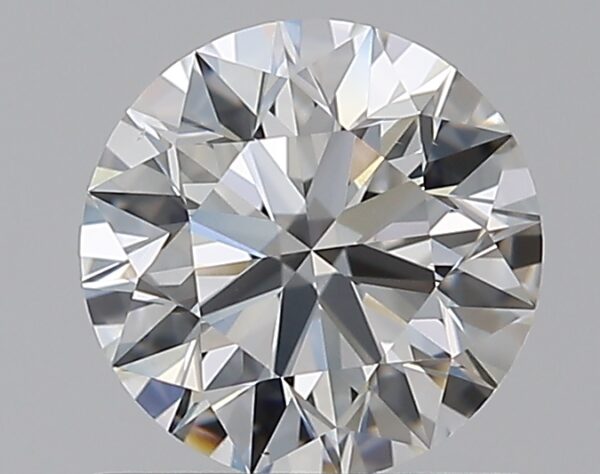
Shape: round
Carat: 0.75
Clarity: VS1
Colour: G
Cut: EX
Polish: EX
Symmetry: EX
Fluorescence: N
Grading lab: GIA
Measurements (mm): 5.82 x 5.84 x 3.62